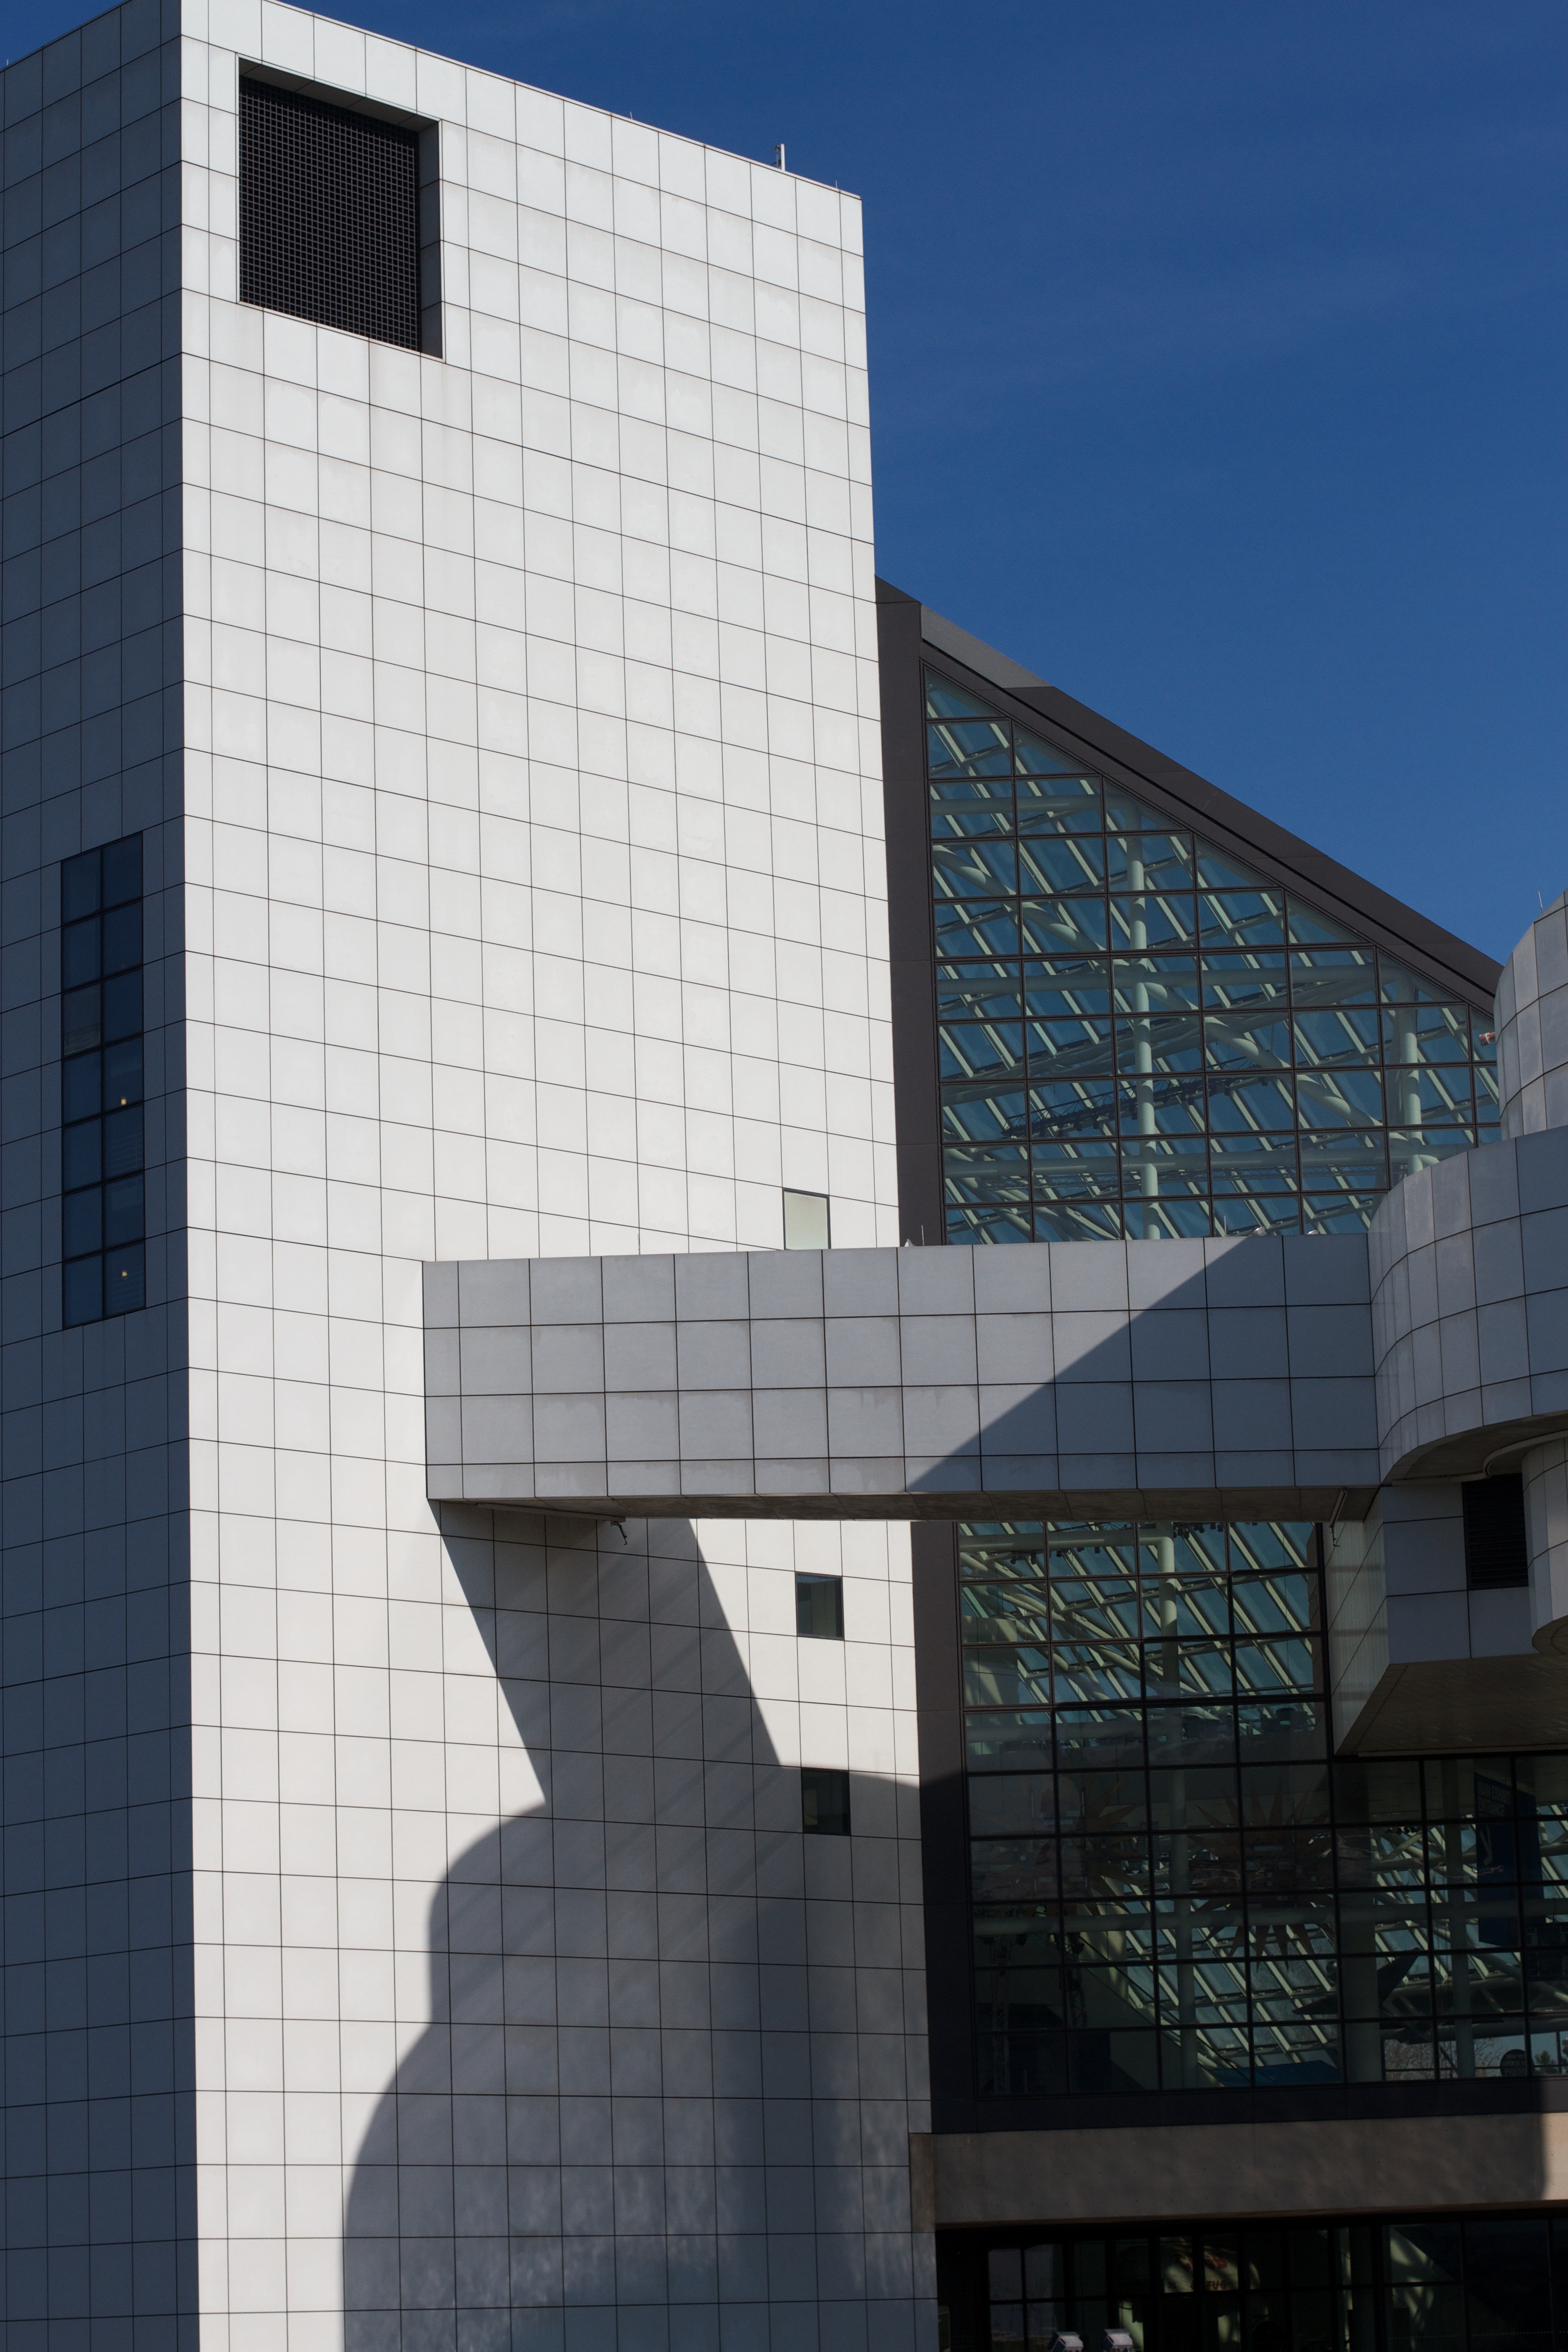
architecture, building, city, skyscraper, downtown, museum, landmark, facade, blue, professional, tower block, design, shape, headquarters, metropolis, urban area, metropolitan area